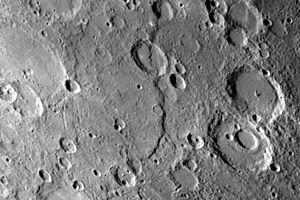
L'exploration de Mercure à l'aide de sondes spatiales est tardive car la planète intéresse moins les scientifiques que Mars et Vénus et elle représente une destination difficile à atteindre du fait de la proximité du Soleil. En 2016, seules deux sondes spatiales de la NASA ont étudié la planète, Mariner 10 qui a effectué de simples survols en 1974 et 1975 et MESSENGER lancée en 2004 qui en a fait une étude détaillée entre 2011 et 2015 après s'être mis en orbite. Une troisième mission baptisée BepiColombo et développée conjointement par l'Agence spatiale européenne et l'Agence spatiale japonaise lancée le 19 octobre 2018 devra atteindre Mercure en 2024. La principale découverte de ces missions menées in situ porte sur la présence d'un champ magnétique qui semble indiquer que Mercure dispose d'un noyau encore partiellement liquide contrairement aux hypothèses effectuées.
Mercure est la planète la plus proche du Soleil et la moins massive du Système solaire. Son éloignement au Soleil est compris entre 0,31 et 0,47 unité astronomique, ce qui correspond à une excentricité orbitale de 0,2 — plus de douze fois supérieure à celle de la Terre, et de loin la plus élevée pour une planète du Système solaire. Elle est visible à l'œil nu depuis la Terre avec un diamètre apparent de 4,5 à 13 secondes d'arc, et une magnitude apparente de 5,7 à −2,3 ; son observation est toutefois rendue difficile par son élongation toujours inférieure à 28,3° qui la noie le plus souvent dans l'éclat du soleil. En pratique, cette proximité avec le soleil implique qu'elle ne peut être vue que près de l'horizon occidental après le coucher du soleil ou près de l'horizon oriental avant le lever du soleil, en général au crépuscule.
Mariner 10 est la dernière sonde spatiale du programme Mariner de la NASA. Elle est lancée le 3 novembre 1973, pour étudier les planètes Vénus et Mercure, et les caractéristiques du milieu interplanétaire. Mariner 10 est la première sonde à effectuer un survol de la planète Mercure ; celle-ci sera de nouveau visitée 33 ans plus tard par la sonde Messenger le 14 janvier 2008. Mariner 10 est la première sonde à utiliser l'assistance gravitationnelle d'une planète pour modifier sa trajectoire, en se servant de l'attraction gravitationnelle engendrée par la planète Vénus pour se propulser vers la planète Mercure. Cette technique est depuis fréquemment utilisée afin d'économiser la quantité de carburant emportée pour les missions interplanétaires.